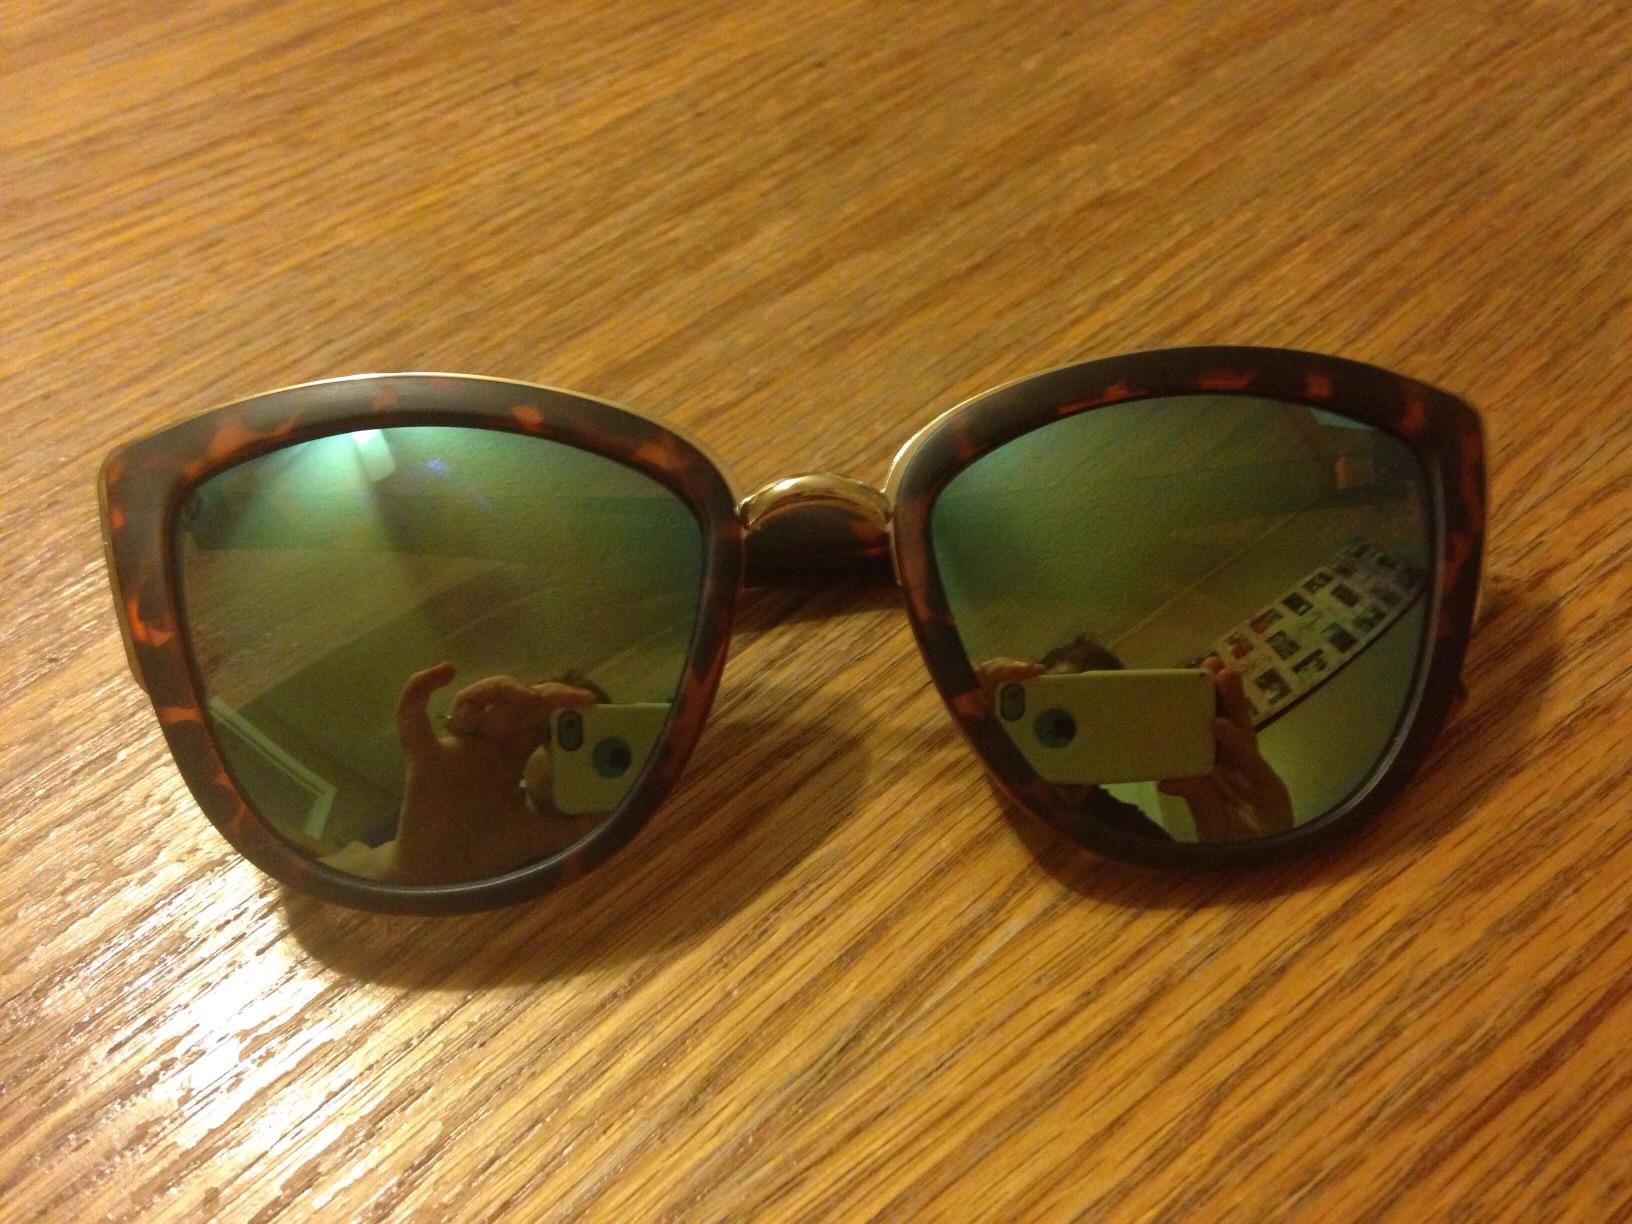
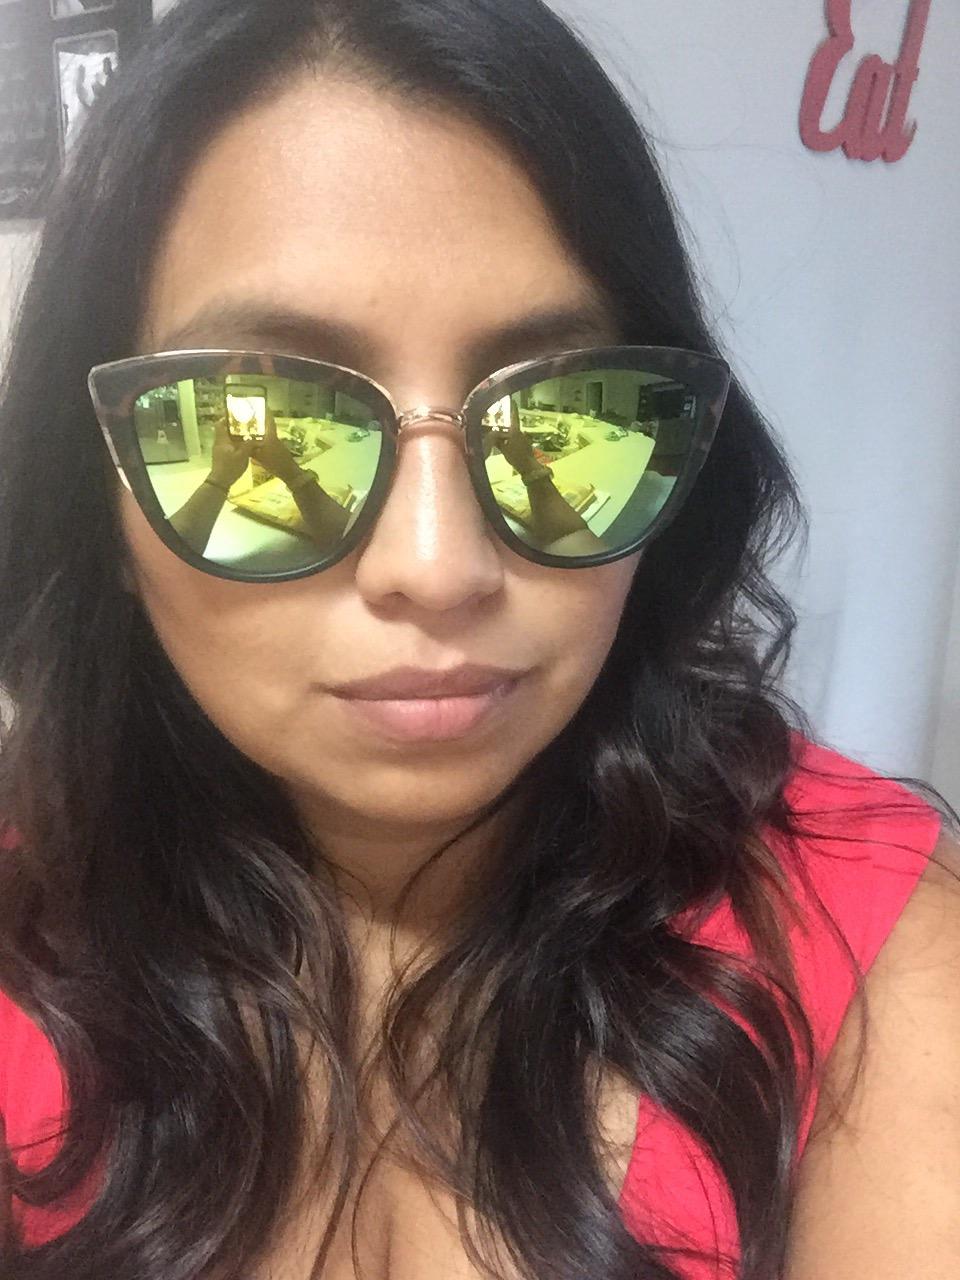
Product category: accessories_sunglasses
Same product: yes